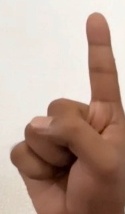
ASL sign: 1